Lake Hiawatha

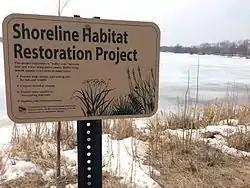
"Shoreline Habitat Restoration Project. This project establishes a 'buffer zone' between land and water using native plants. Buffer zones benefit aquatic systems in many ways: provide food, shelter, and nesting sites for fish and wildlife; control shoreline erosion; protect water quality by intercepting nutrients; stabilize lake bottom sediment. This project was partially funded by the Shoreline Habitat Program, Division of Fisheries, Minnesota Department of Natural Resources."

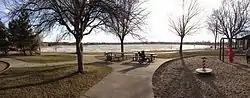
Lake Hiawatha from the playground on its eastern shore.

Lake Hiawatha is located just north of Lake Nokomis in Minneapolis, Minnesota. It was purchased by the Minneapolis Park and Recreation Board in 1922 for $550,000. At that time the lake was a marsh known as Rice Lake, but over four years, the park system transformed the wetland into a lake surrounded by a park.